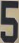
Number: 5